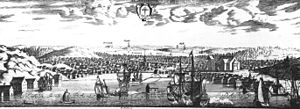
Norrtälje
Norrtälje cirka år 1700
Norrtälje er en svensk by i Stockholms län i landskabet Uppland. Den er administrationscenter i Norrtälje kommun og havde 21.188 indbyggere.